Bei Dao

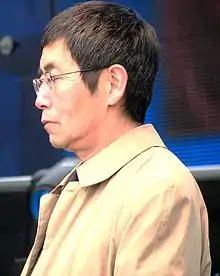
Bei Dao in Tallinn, 2010

Bei Dao (born August 2, 1949) is the pen name of the Chinese-American writer Zhao Zhenkai. Among the most acclaimed Chinese-language poets of his generation, he is often regarded as a candidate for the Nobel Prize in Literature. In addition to poetry, he is the author of short fiction, essays, and a memoir. Known as a dissident, he is a prominent representative of a school of poetry known variously in the West as "Misty" or "Obscure" Poetry.